Irwin Marcus

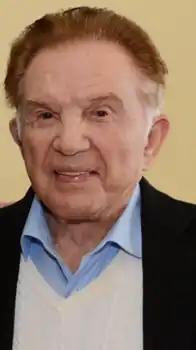
Marcus in 2019

Irwin M. Marcus (March 18, 1919 – October 3, 2021) was an American board certified psychiatrist, neurologist, psychoanalyst, medical educator, visual artist, and sculptor. He was a practicing psychiatrist, sex therapist, marriage counselor, psychoanalyst, child psychiatrist, and family counselor for over six decades. Marcus started the Child Psychiatry Program at Tulane University School of Medicine in 1952, he was a Founder and President of the New Orleans Psychoanalytic Institute, Emeritus Professor of Clinical Psychiatry at LSU School of Medicine, and was considered a psychoanalytic scholar.